Ojibwe language

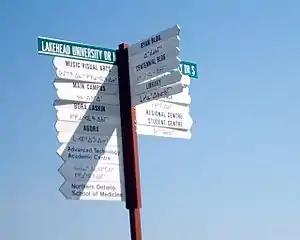
A sign at Lakehead University in English and Ojibwe

Several different Ojibwe dialects have functioned as a lingua franca or trade language in the circum–Great Lakes area, particularly in interactions with speakers of other Algonquian languages. Documentation of such usage dates from the 18th and 19th centuries, but earlier use is likely, with reports as early as 1703 suggesting that Ojibwe was used by different groups from the Gulf of Saint Lawrence to Lake Winnipeg, and from as far south as Ohio to Hudson Bay.